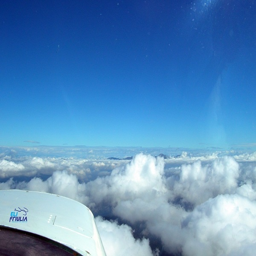
aerospace business on top of the clouds !